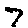
Label: 7